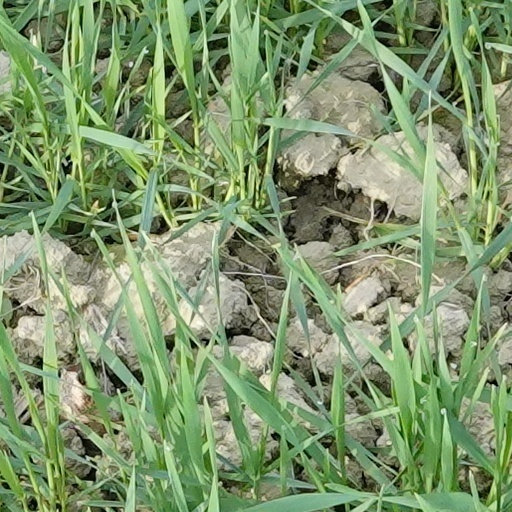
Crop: wheat